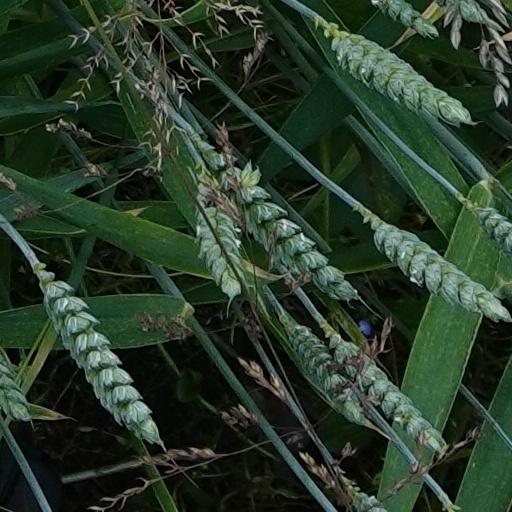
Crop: wheat